George D. Shea

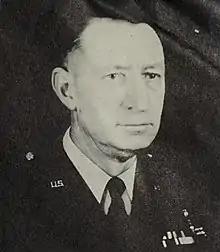
Shea as commander of the 10th Mountain Division in 1951

Shea returned to the United States in June 1945 and assumed command of the War Department Personnel Center at Jefferson Barracks Military Post, Missouri. In May 1946, he was assigned as commander of the 86th Infantry Division Artillery in the Philippines. Shea was later assigned as assistant chief of operations (G-3) for the Philippines Ground Forces Command. When this unit was reorganized as the Philippines—Ryukyus Command, Shea continued to serve as G-3. In March 1949, he was promoted to major general while serving as G-3 of Eighth United States Army during the Occupation of Japan and the command's organization and fielding of forces in South Korea during the lead up to the Korean War.